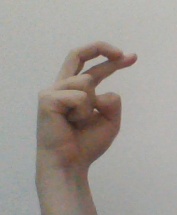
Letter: zay